Melinda Czink

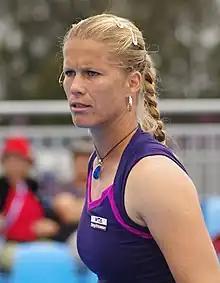
Czink in 2012

Melinda Czink (born 22 October 1982) is a former professional tennis player from Hungary. On 21 September 2009, she reached her career-high singles ranking of world No. 37.